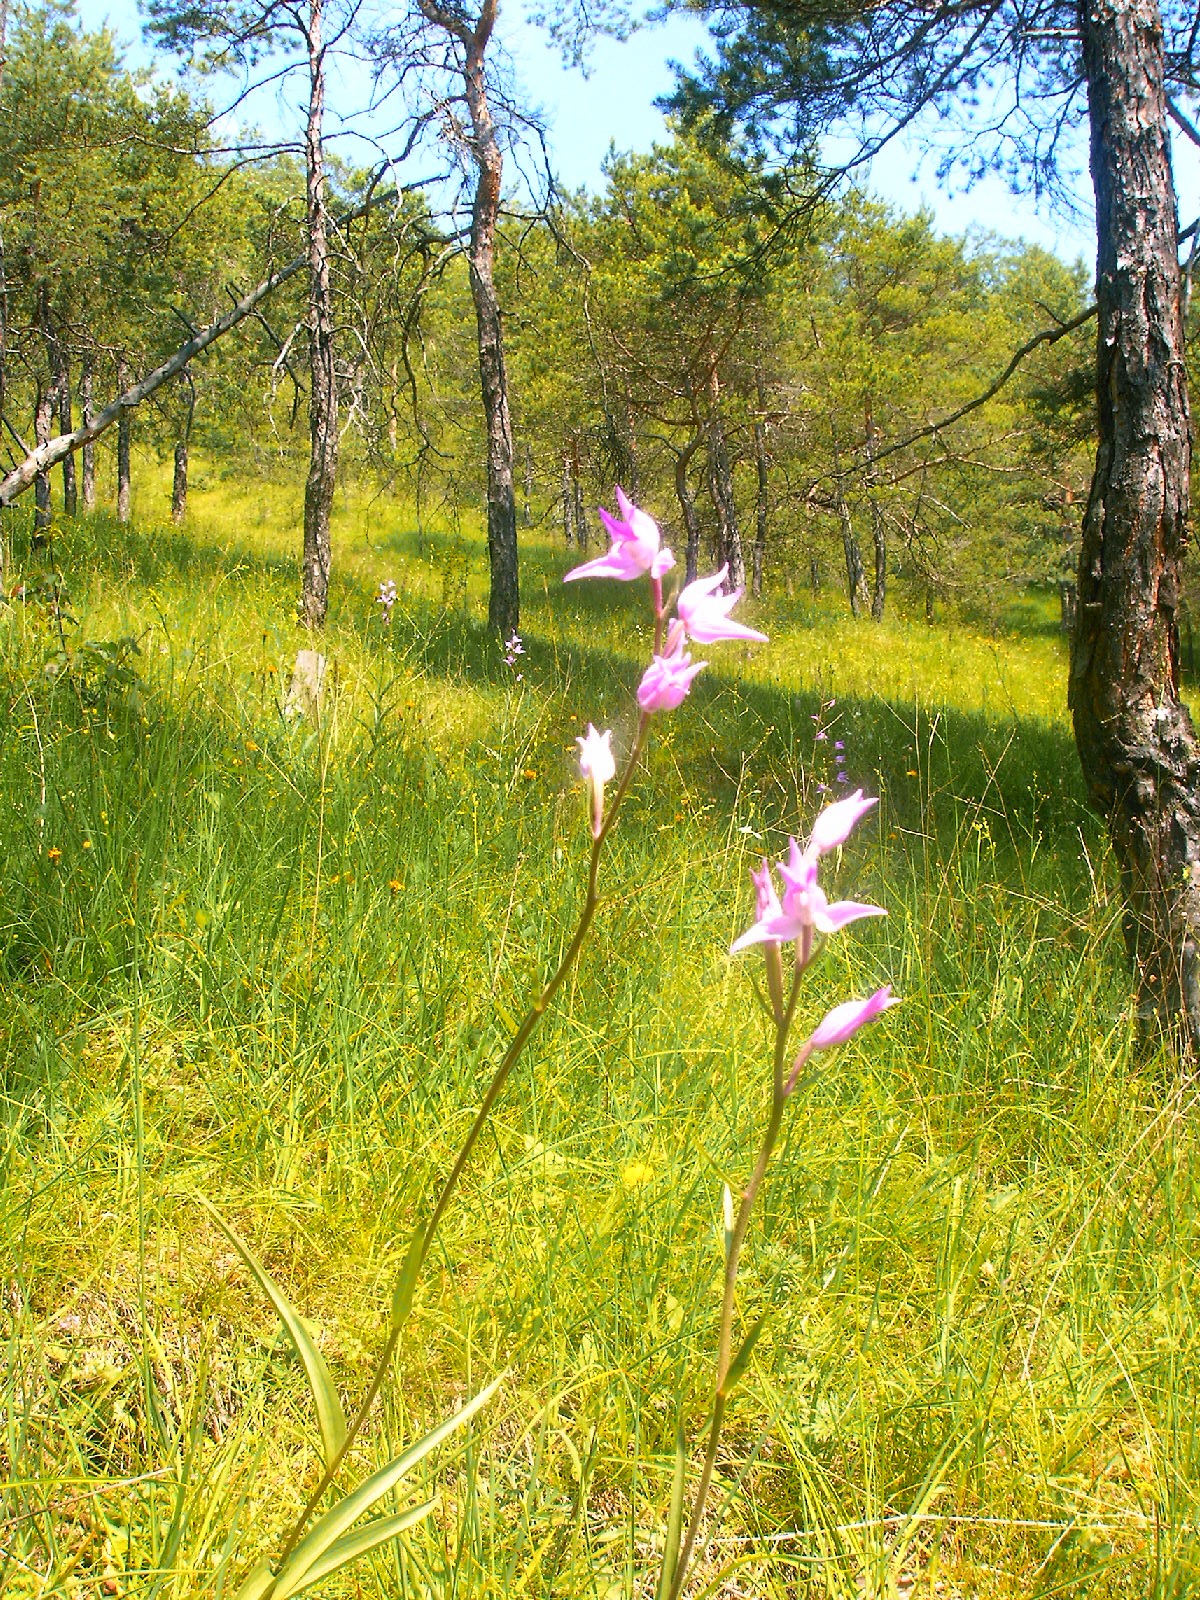
tree, grass, plant, trail, meadow, prairie, leaf, flower, pasture, autumn, flora, wildflower, grassland, woodland, habitat, ecosystem, rarely, flowering plant, natural environment, land plant, red waldv glein, german orchid